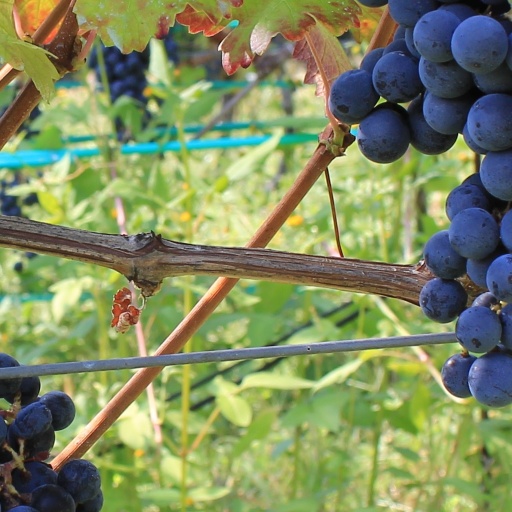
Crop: grape